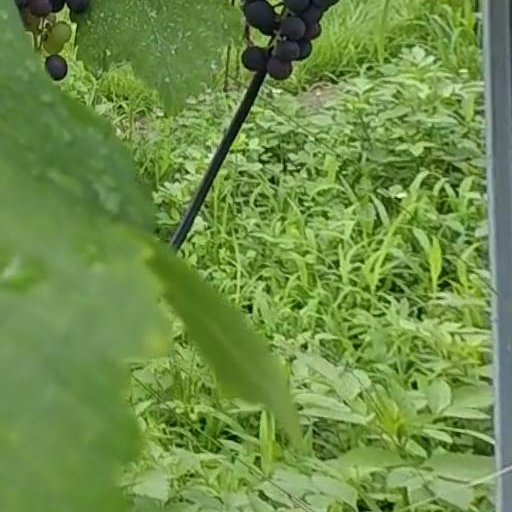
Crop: grape